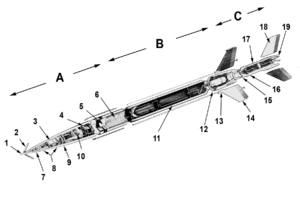
Schéma d'une fusée sonde Aerobee. A
Aerobee est une famille de fusées-sondes américaine non guidées, développée au milieu des années 1950 et utilisée pour la recherche sur la haute atmosphère et les radiations cosmiques. La fusée conçue par James Van Allen, du laboratoire Applied Physics Laboratory, était construite par la société Aerojet General. La fusée comportait un premier étage à propergol solide et un second étage dont le moteur-fusée brulait un mélange d'acide nitrique et d'aniline. Tirée depuis une tour de lancement haute de 53 mètres, elle pouvait lancer dans sa principale version une charge utile de 65 kg sur une trajectoire suborbitale culminant à 270 km. Plus de 1 000 exemplaires des différentes variantes de l'Aerobee ont été lancés entre 1955 et 1985.
Une fusée-sonde, dans le domaine de l'astronautique, est une fusée décrivant une trajectoire suborbitale permettant d'effectuer des mesures et des expériences dans la haute atmosphère. Elle est utilisée principalement pour étudier celle-ci in situ, faire des observations astronomiques dans des bandes d'ondes bloquées par l'atmosphère terrestre, effectuer des expériences de microgravité et mettre au point des instruments spatiaux.